Dongallo Dora

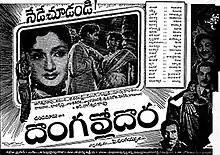
Theatrical release poster

Dongallo Dora is a 1957 Indian Telugu-language action film, produced by D. L. Narayana under the Chandamama Films banner and directed by P. Chengayya. It stars Akkineni Nageswara Rao and Jamuna, with music composed by M. Subrahmanyam Raju. The film was dubbed into Tamil as "Pakka Thirudan".